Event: Nepal Earthquake
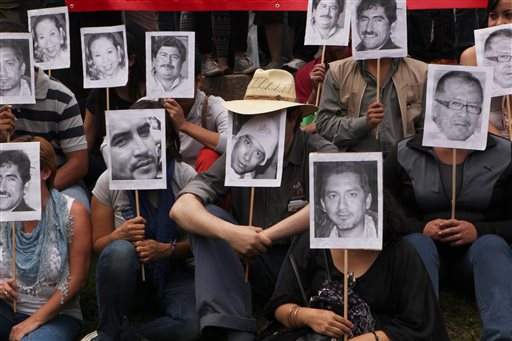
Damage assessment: no_damage